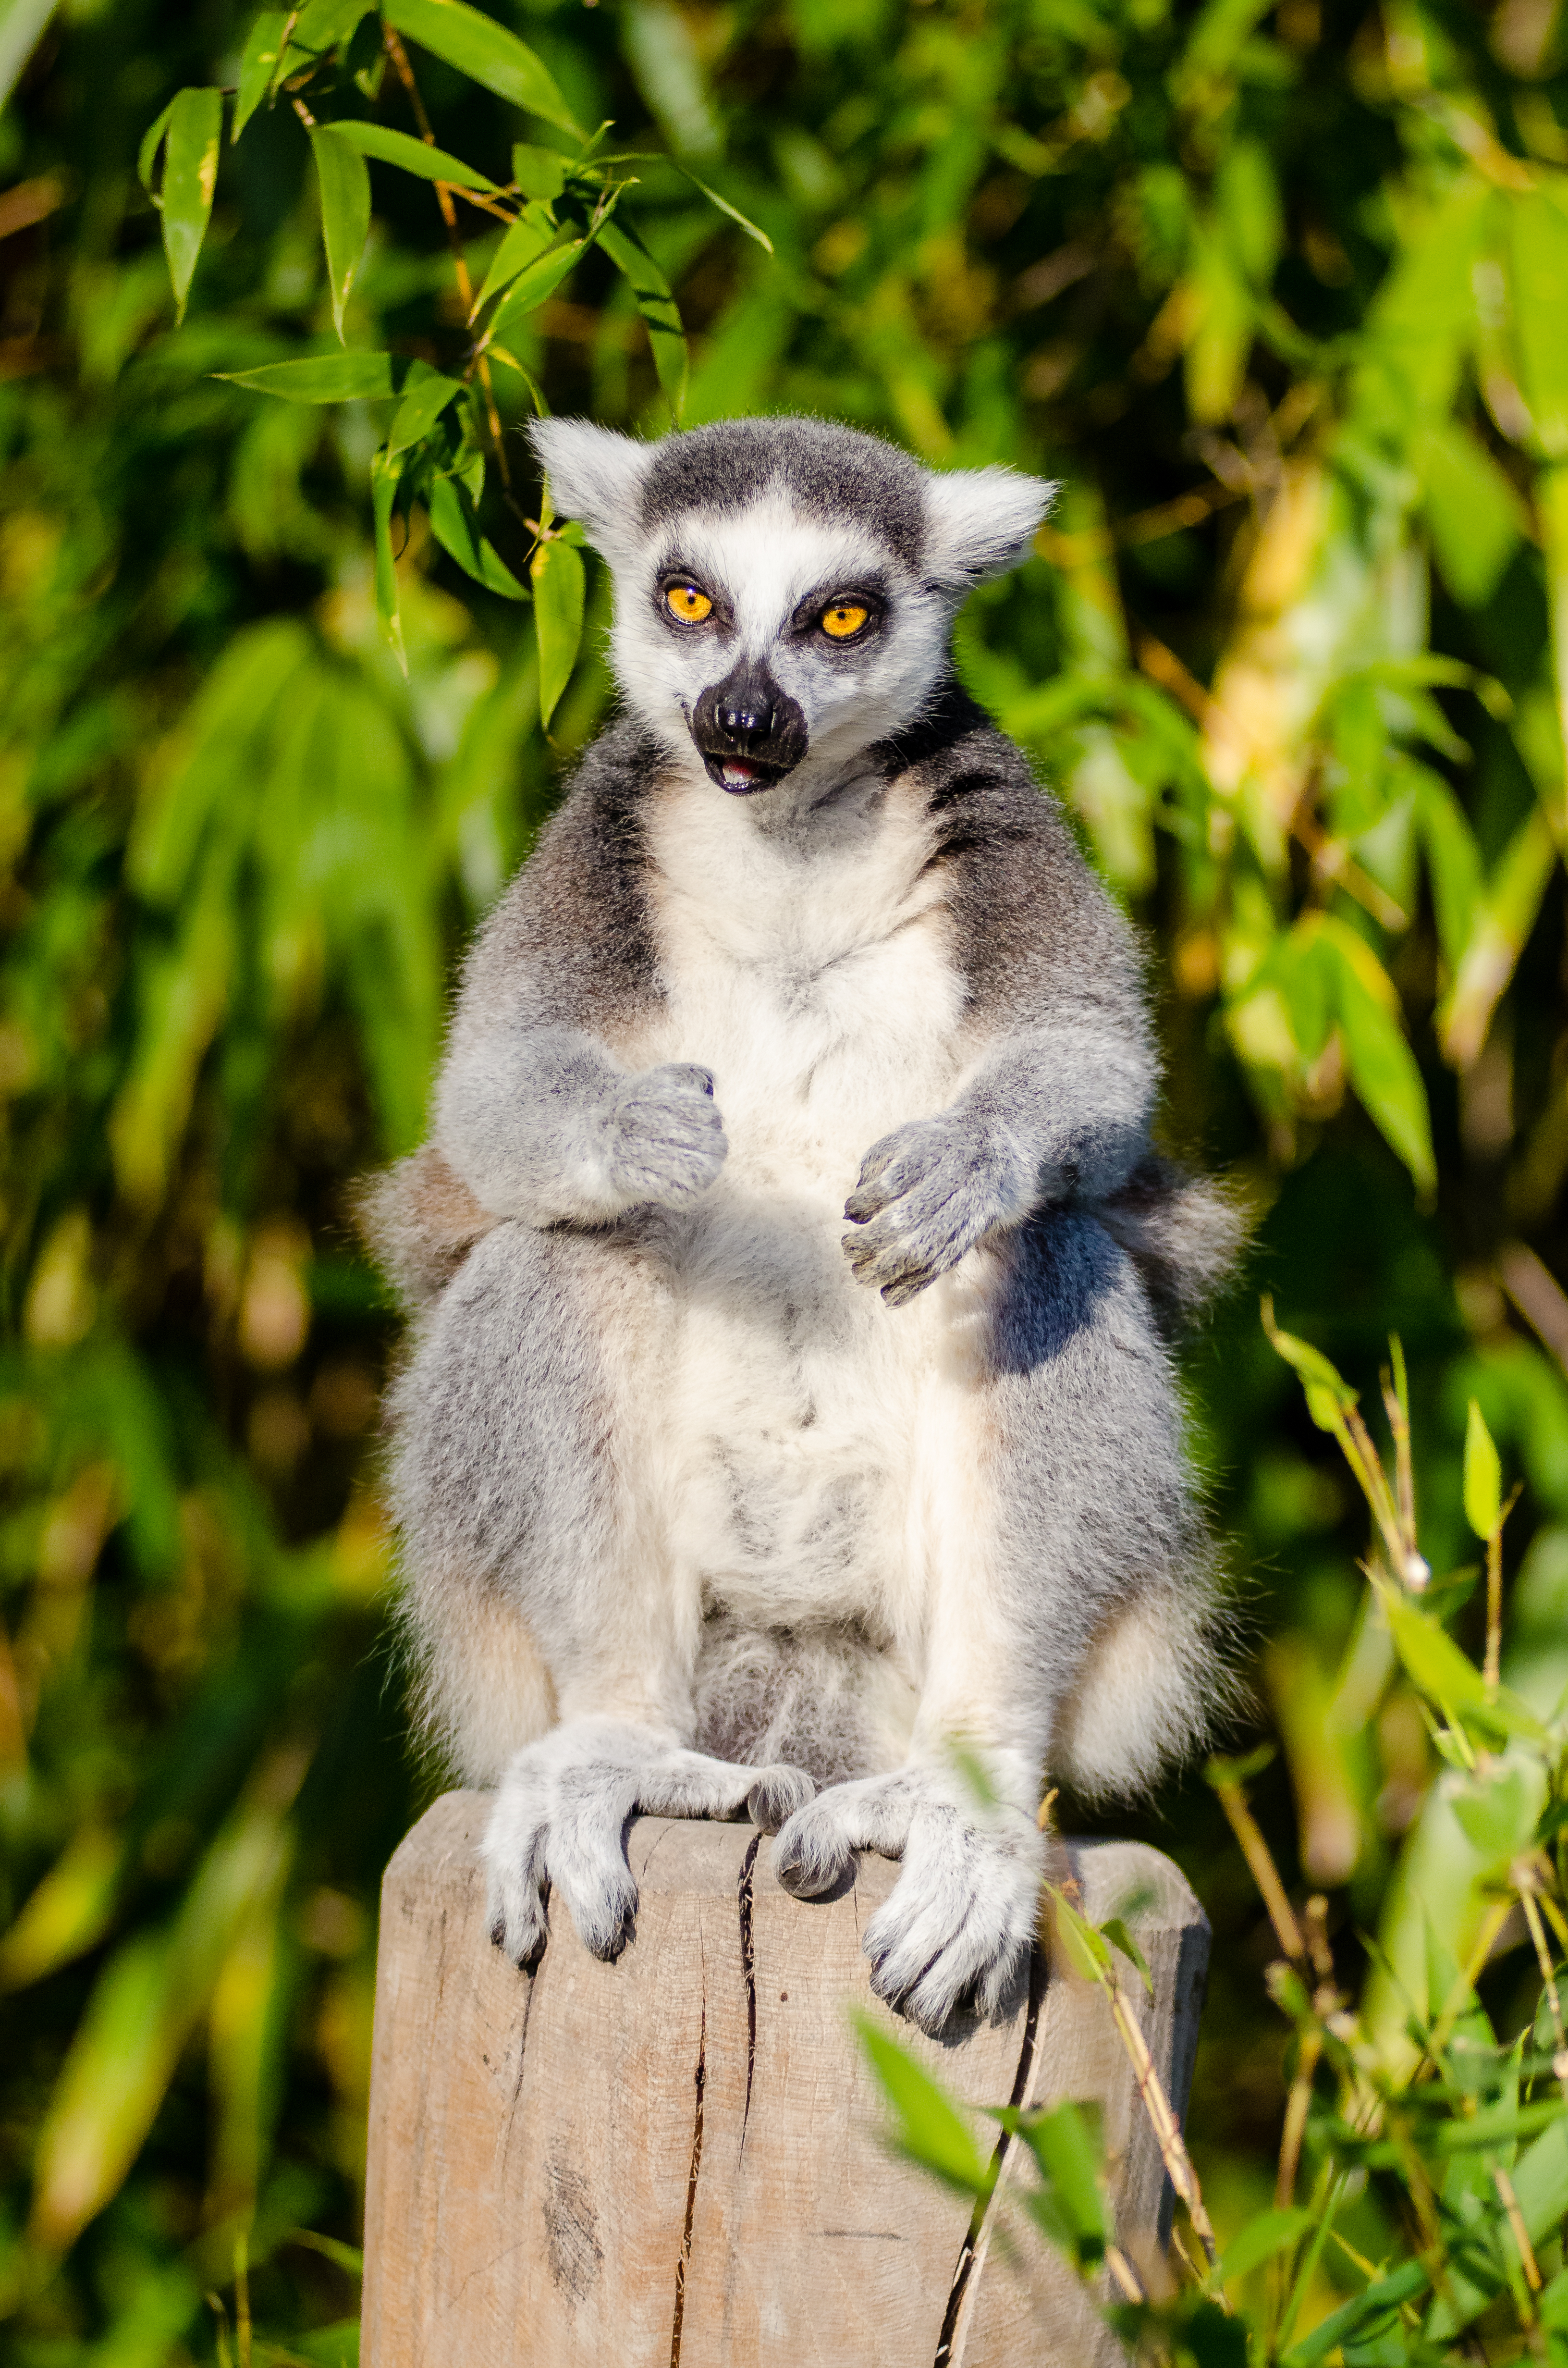
tree, bokeh, ring, feet, animal, cute, wildlife, zoo, fur, mammal, nikon, fauna, primate, world, squirrel monkey, eyes, festival, hands, animals, madagascar, vertebrate, tier, ss, fell, augen, grn, baum, adorable, lemur, d7000, niedlich, tailed, catta, katta, tierpart, hnde, fse, madagaskar, new world monkey